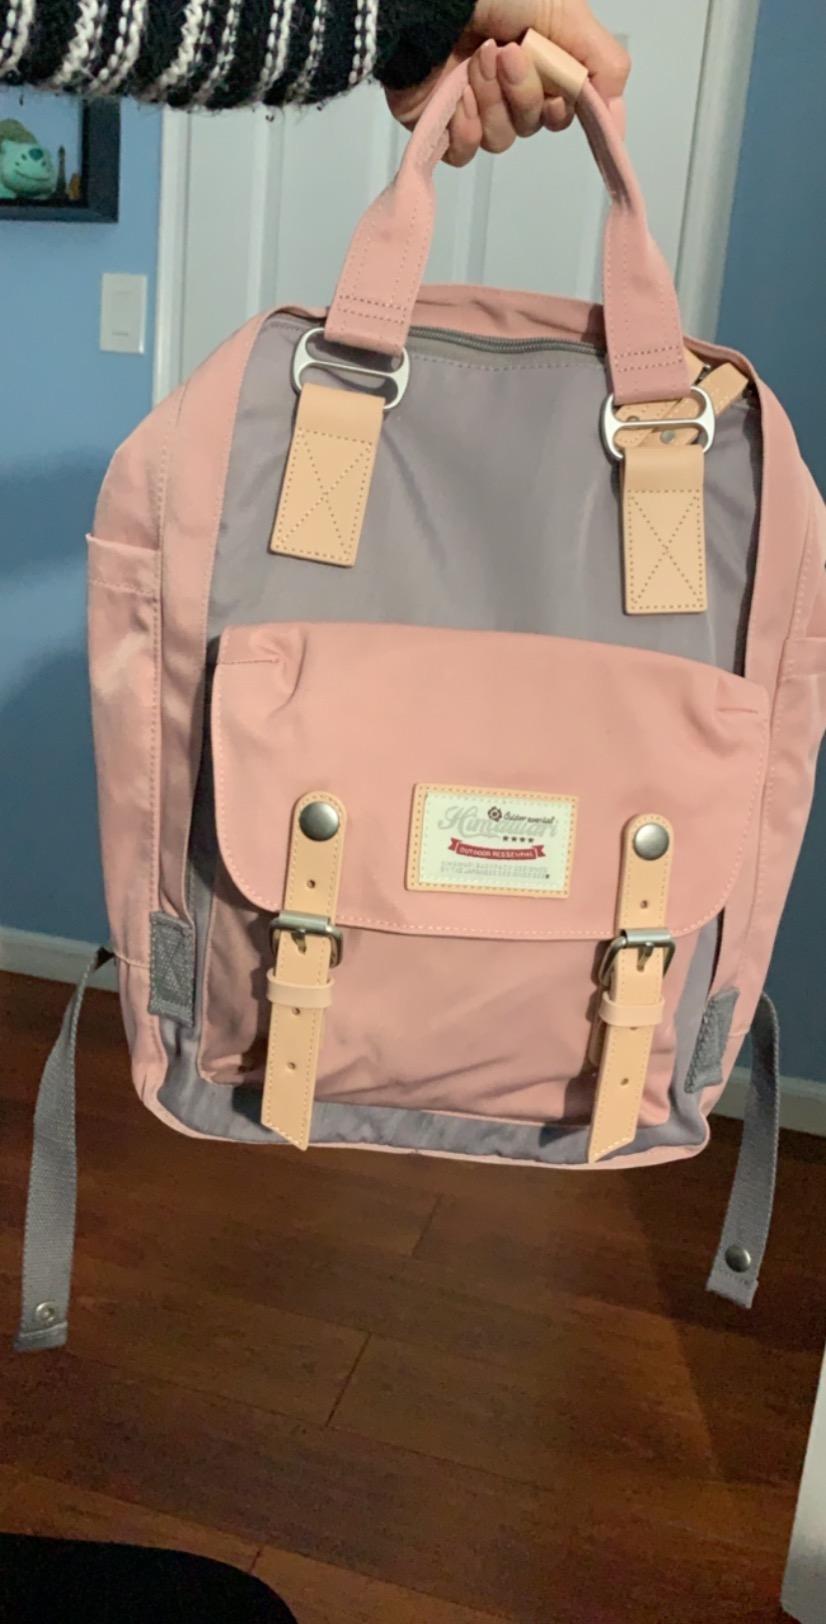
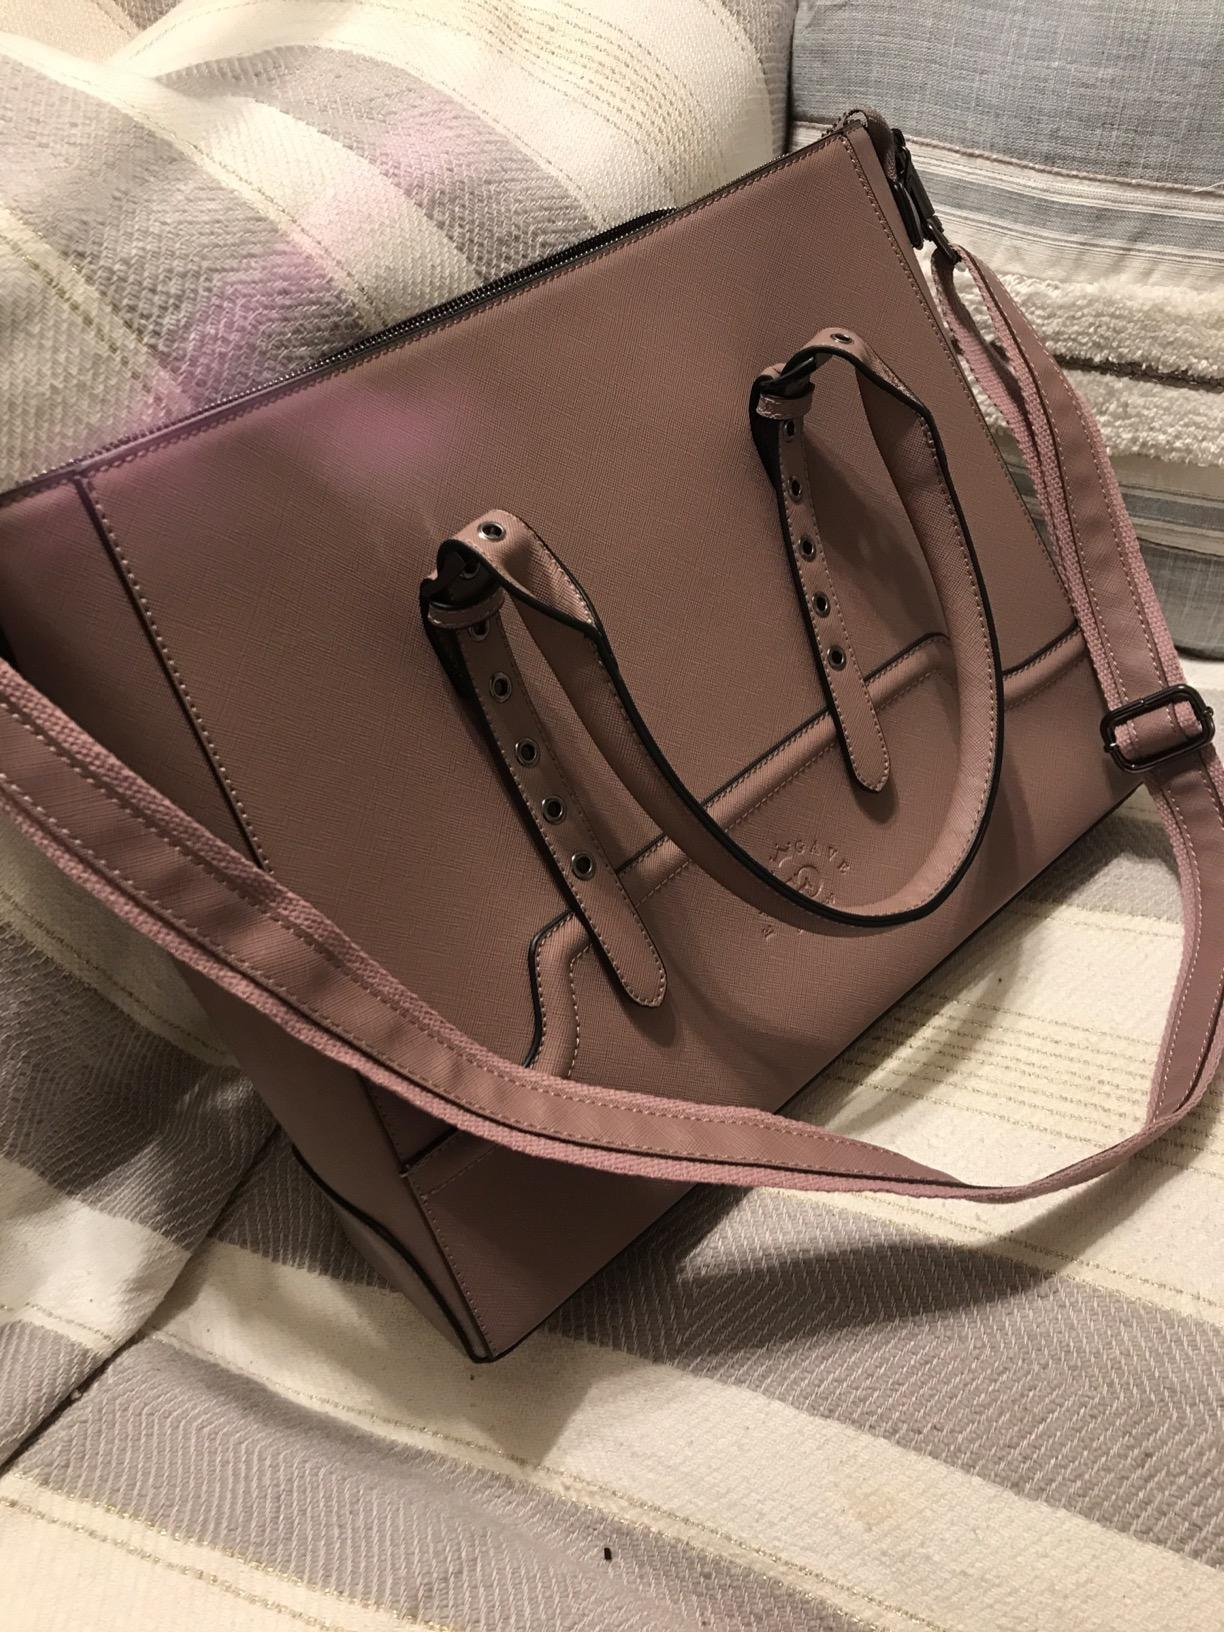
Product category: bag
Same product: no